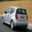
Label: automobile